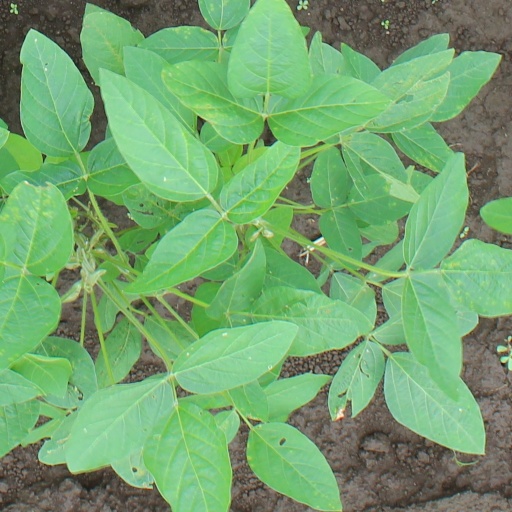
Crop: soybean